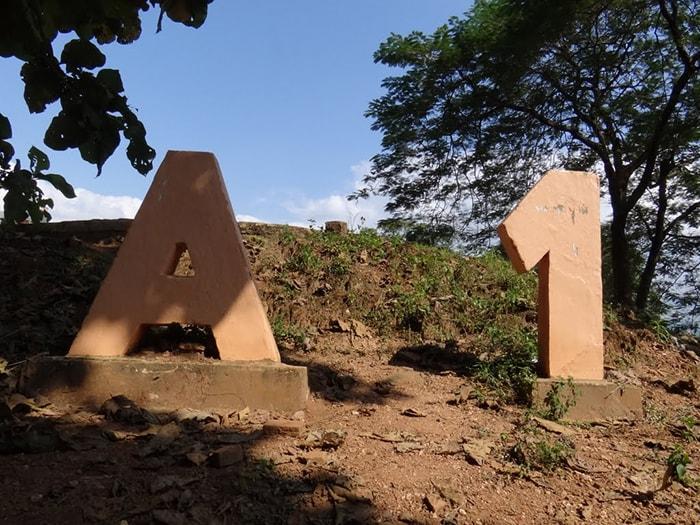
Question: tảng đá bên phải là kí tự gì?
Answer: tảng đá bên phải là số 1